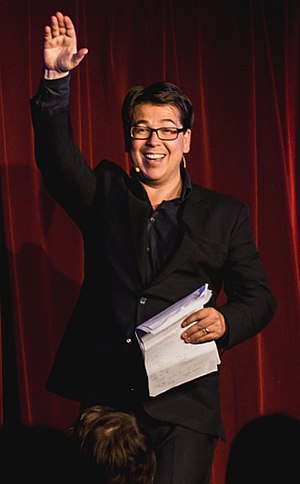
Michael McIntyre
Michael Hazen James McIntyre er en britisk Stand-up-komiker, der er kendt for at have deltaget i programmer som Live at the Apollo og Michael McIntyre's Comedy Roadshow. Han er desuden dommer i Britain's Got Talent i 2011.